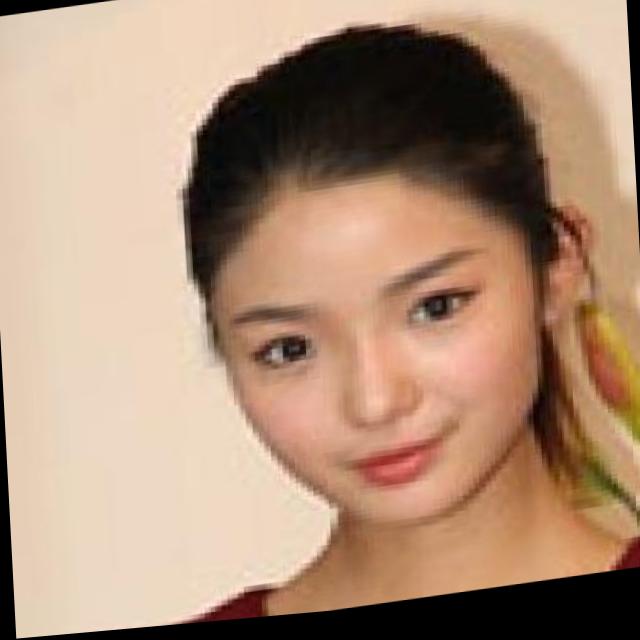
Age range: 13-20